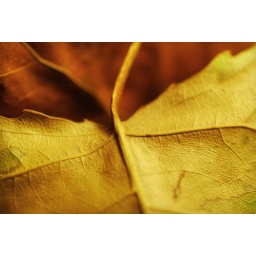
leaves yellow brown in house